French ship République française (1802)

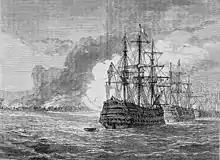
Le "Majestueux" at the burning of Rousseau on 22 February 1805

"République Française" was laid down at the Arsenal de Rochefort on 23 March 1794, although construction soon stopped. It was resumed on 22 March 1800 by Entreprise Destouches and the ship was launched on 18 April 1802. She was renamed "Majestueux" on 5 February 1802, commissioned on 1 August 1803 and completed later that month.